Chak Bangla

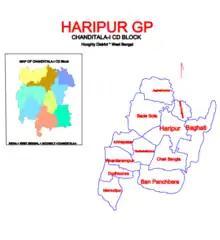
Map of Haripur GP

As per 2011 Census of India, Chak Bangla had a population of 340, of which 161 (47%) were males and 179 (53%) were females. Population below 6 years was 44. The number of literates in Chak Bangla was 192 (64.86% of the population over 6 years).